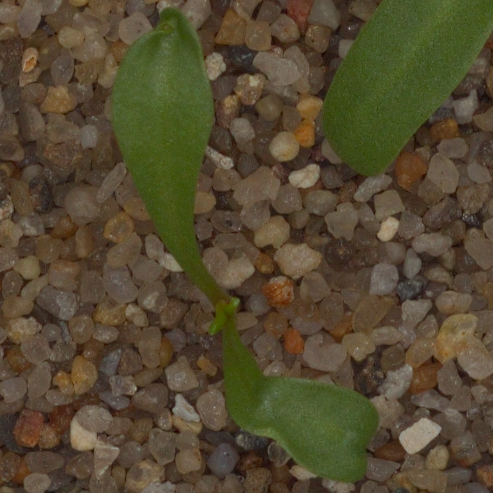
Label: sugar_beet